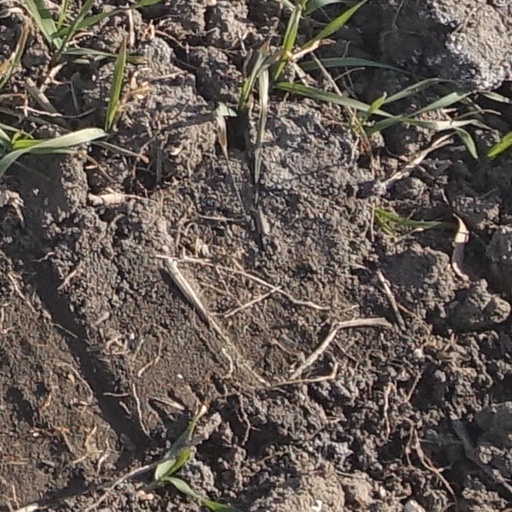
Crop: wheat